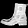
Label: Ankle boot